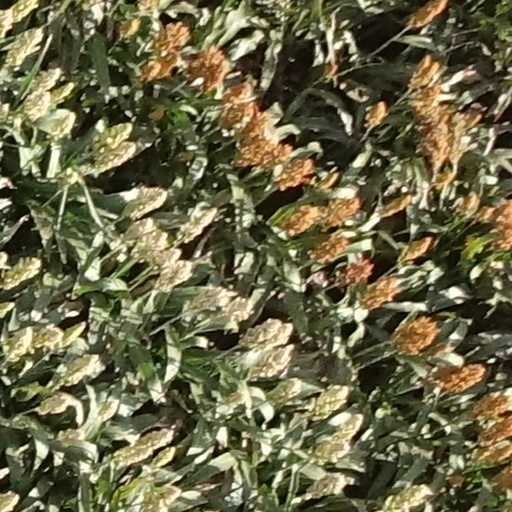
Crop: sorghum